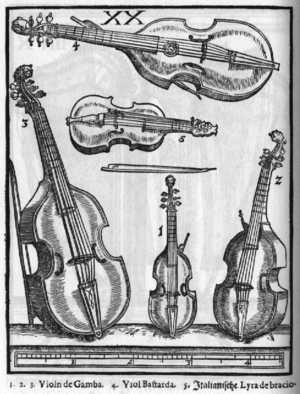
La lira da braccio ou lyra de bracio, littéralement lyre de bras, est un instrument à cordes et à archet de la Renaissance européenne, probablement dérivé de la vièle. Son nom italien, lira est dû à la volonté des humanistes italiens de la Renaissance, de relier l'instrument à l'Antiquité.